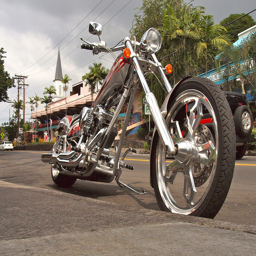
Motorcycle is parked on the side of a street
a bike that is on a road next to a few trees
a red silver and white motorcycle is parked and some buildings
A motorcycle that is sitting in the street.
A ground view of a motorcycle in the middle of the street.